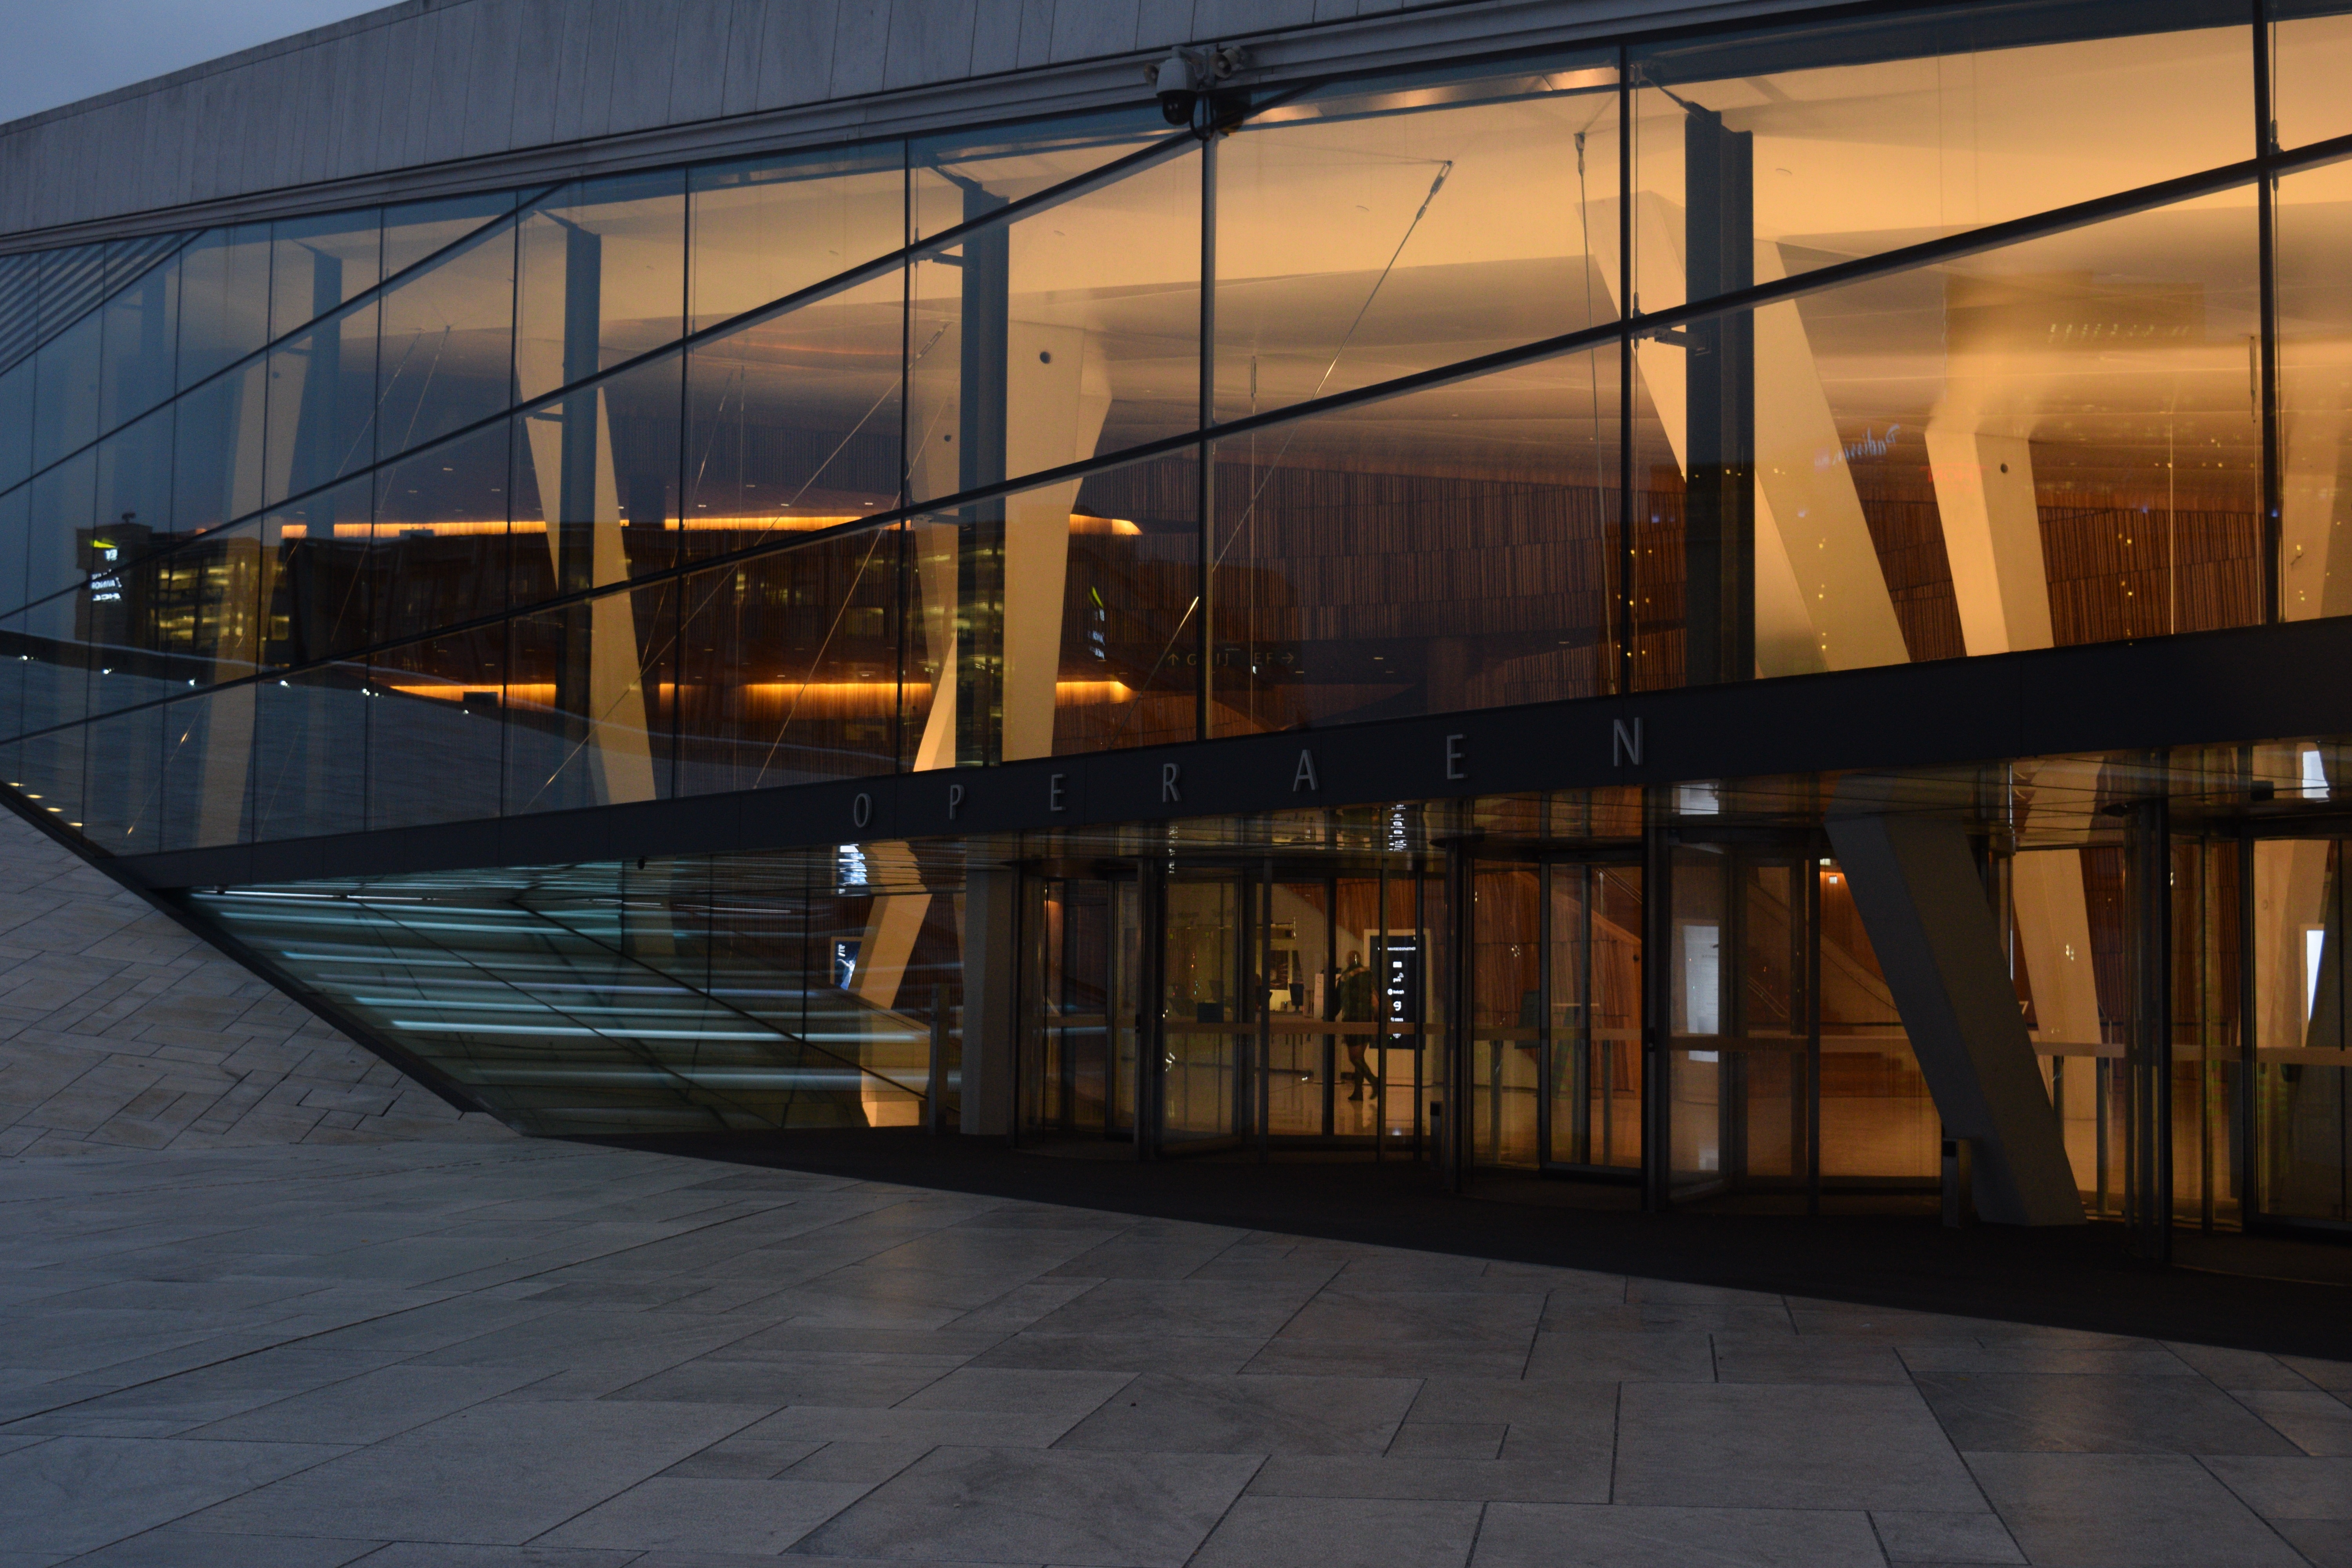
light, architecture, night, reflection, lighting, interior design, tourist attraction